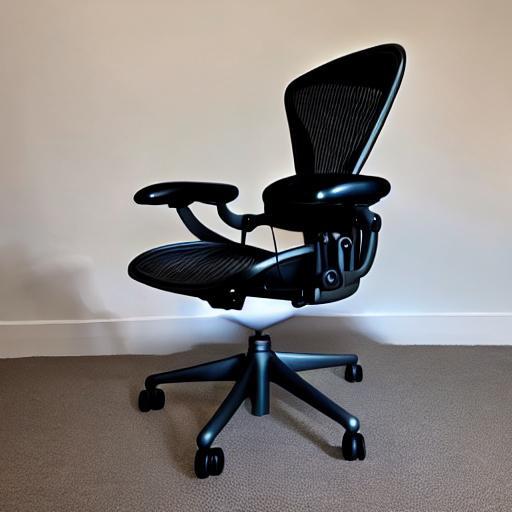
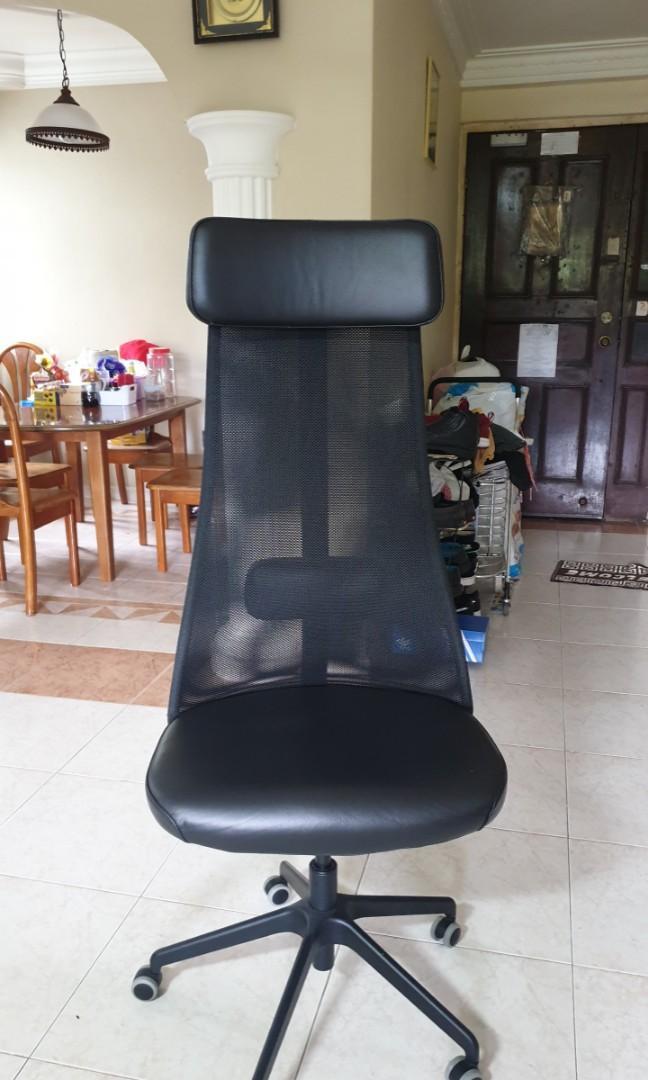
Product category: items_chair
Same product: no